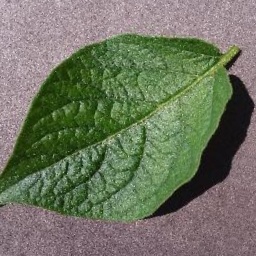
Etiqueta: Sana